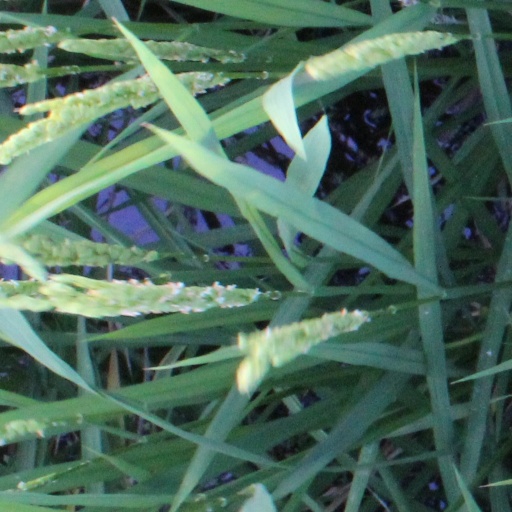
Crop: rice